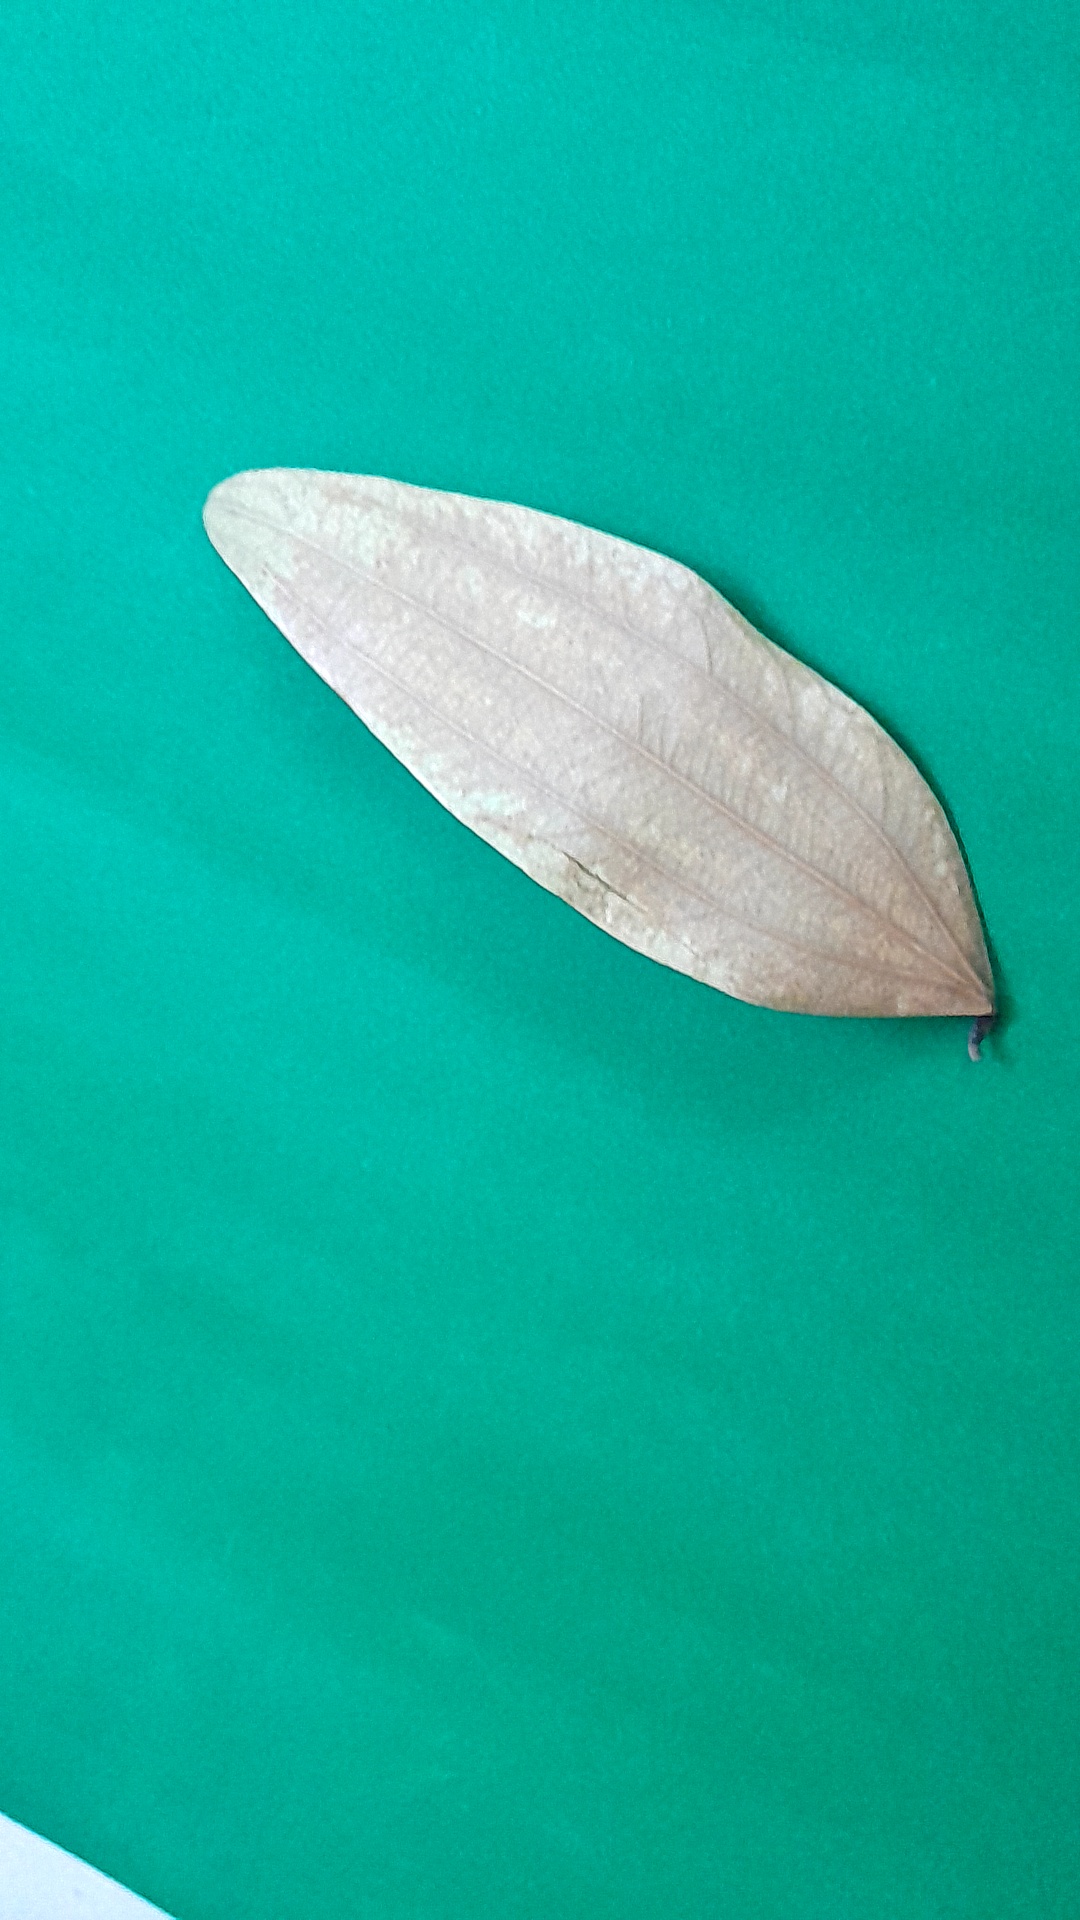
Label: Dry Leaf